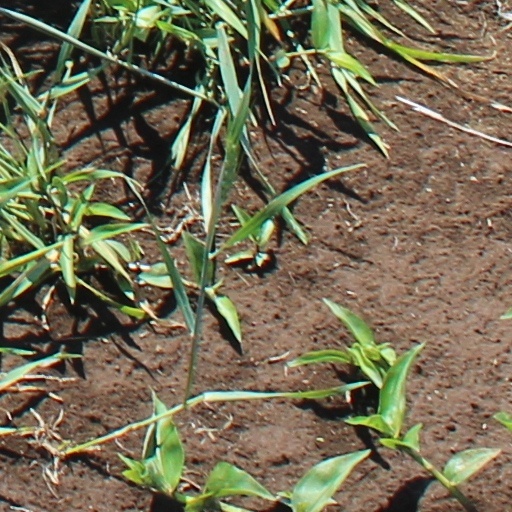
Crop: wheat